The Walt Disney Company

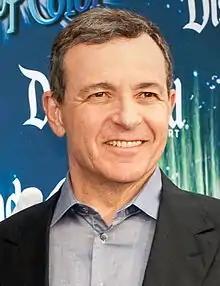
Bob Iger became CEO of Disney in 2005, expanding the company's properties

Marking the end of the Disney Renaissance, "Tarzan" (1999) was released on June 12, garnering $448 million at the box office and critical acclaim; it claimed the Academy Award for Best Original Song for Phil Collins' "You'll Be in My Heart". Disney-Pixar film "Toy Story 2" was released on November 13, garnering praise and $511 million at the box office. To replace Ovitz, Eisner named ABC network chief Bob Iger Disney's president and chief operating officer in January 2000. In November, Disney sold DIC Entertainment back to Andy Heyward. Disney had another huge success with Pixar when they released "Monsters, Inc." in 2001. Later, Disney bought children's cable network Fox Family Worldwide for $3 billion and the assumption of $2.3 billion in debt. The deal included a 76% stake in Fox Kids Europe, Latin American channel Fox Kids, more than 6,500 episodes from Saban Entertainment's programming library, and Fox Family Channel. In 2001, Disney's operations had a net loss of $158 million after a decline in viewership of the ABC television network, as well as decreased tourism due to the September 11 attacks. Disney earnings in fiscal 2001 were $120 million compared with the previous year's $920 million. To help reduce costs, Disney announced it would lay off 4,000 employees and close 300–400 Disney stores. After winning the World Series in 2002, Disney sold the Anaheim Angels for $180 million in 2003. In 2003, Disney became the first studio to garner $3 billion in a year at the box office. The same year, Roy Disney announced his retirement because of how the company was being run, calling on Eisner to retire; the same week, board member Stanley Gold retired for the same reasons. Gold and Disney formed the "Save Disney" campaign.